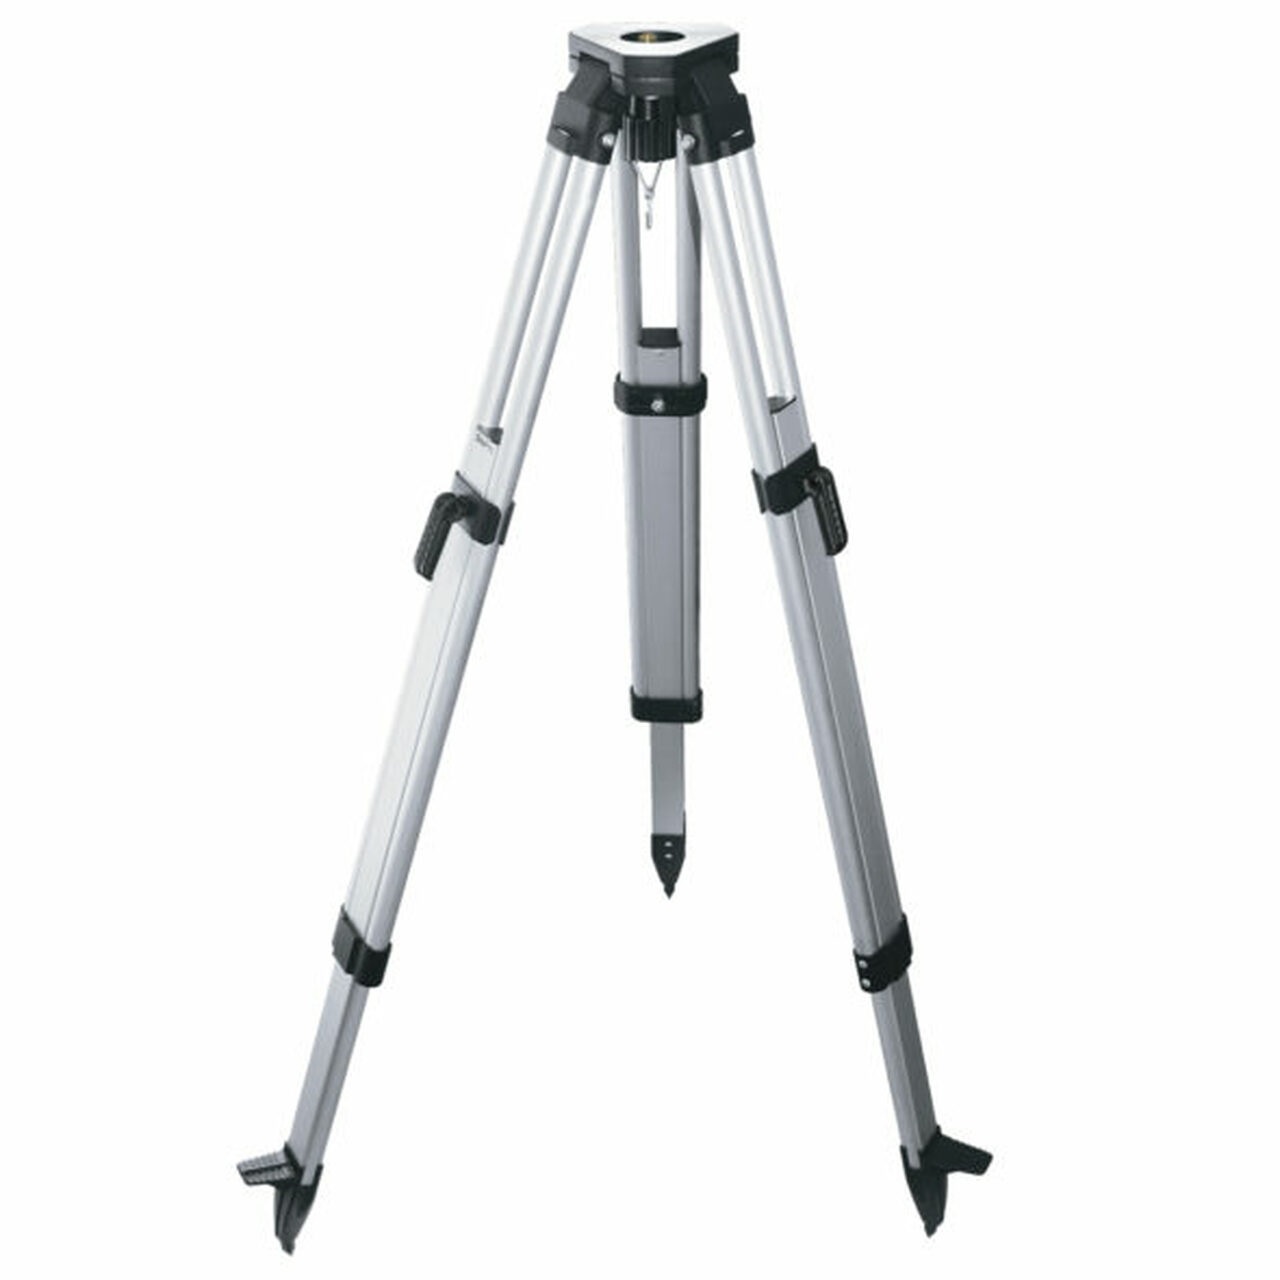
SitePro Lightweight Aluminum Tripod 01-ALC20-B
SitePro 01-ALC20-B Aluminum Tripod 5/8 x 11, Quick Clamp Features: Lightweight, aluminum tripod with positive locking quick clamp style clamps Aluminum hinge, clamp and shoe castings with replaceable shoe points Powder coated castings for durability and wear resistance Includes heavy-duty poly webbing shoulder strap Extends to 65-Inch (165cm) Collapses to 39-Inch (99cm) 5/8-11 thread flat head style Clamping Style: Quick clamp Lightweight heavy-gauge aluminum Weight: 9lbs
Brand: SitePro
Category: Hardware > Tools > Measuring Tools & Sensors > Cruising Rods